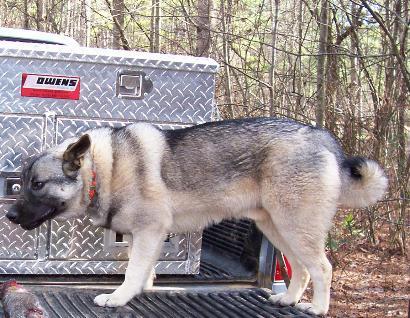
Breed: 217-n000046-Norwegian_elkhound